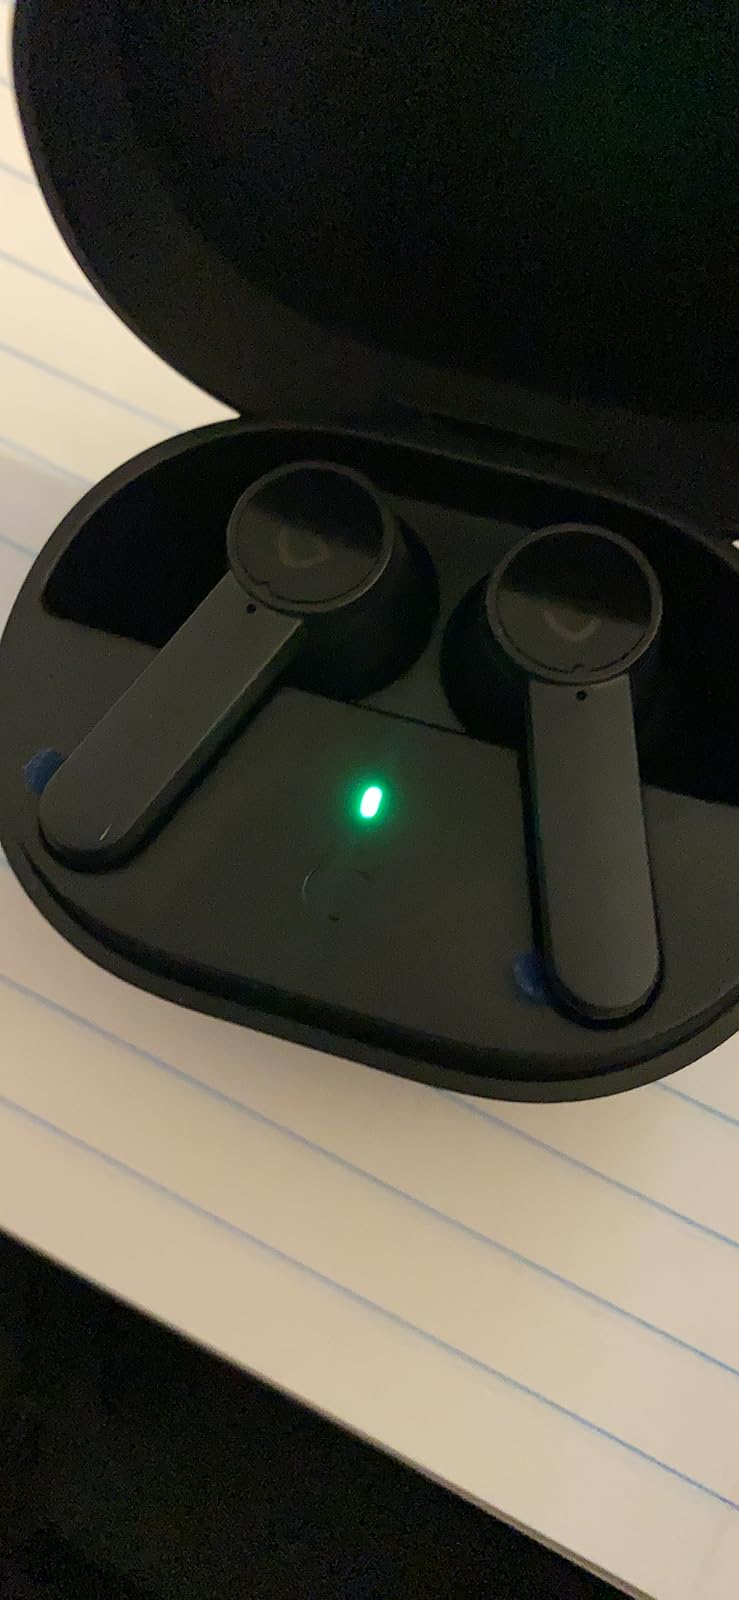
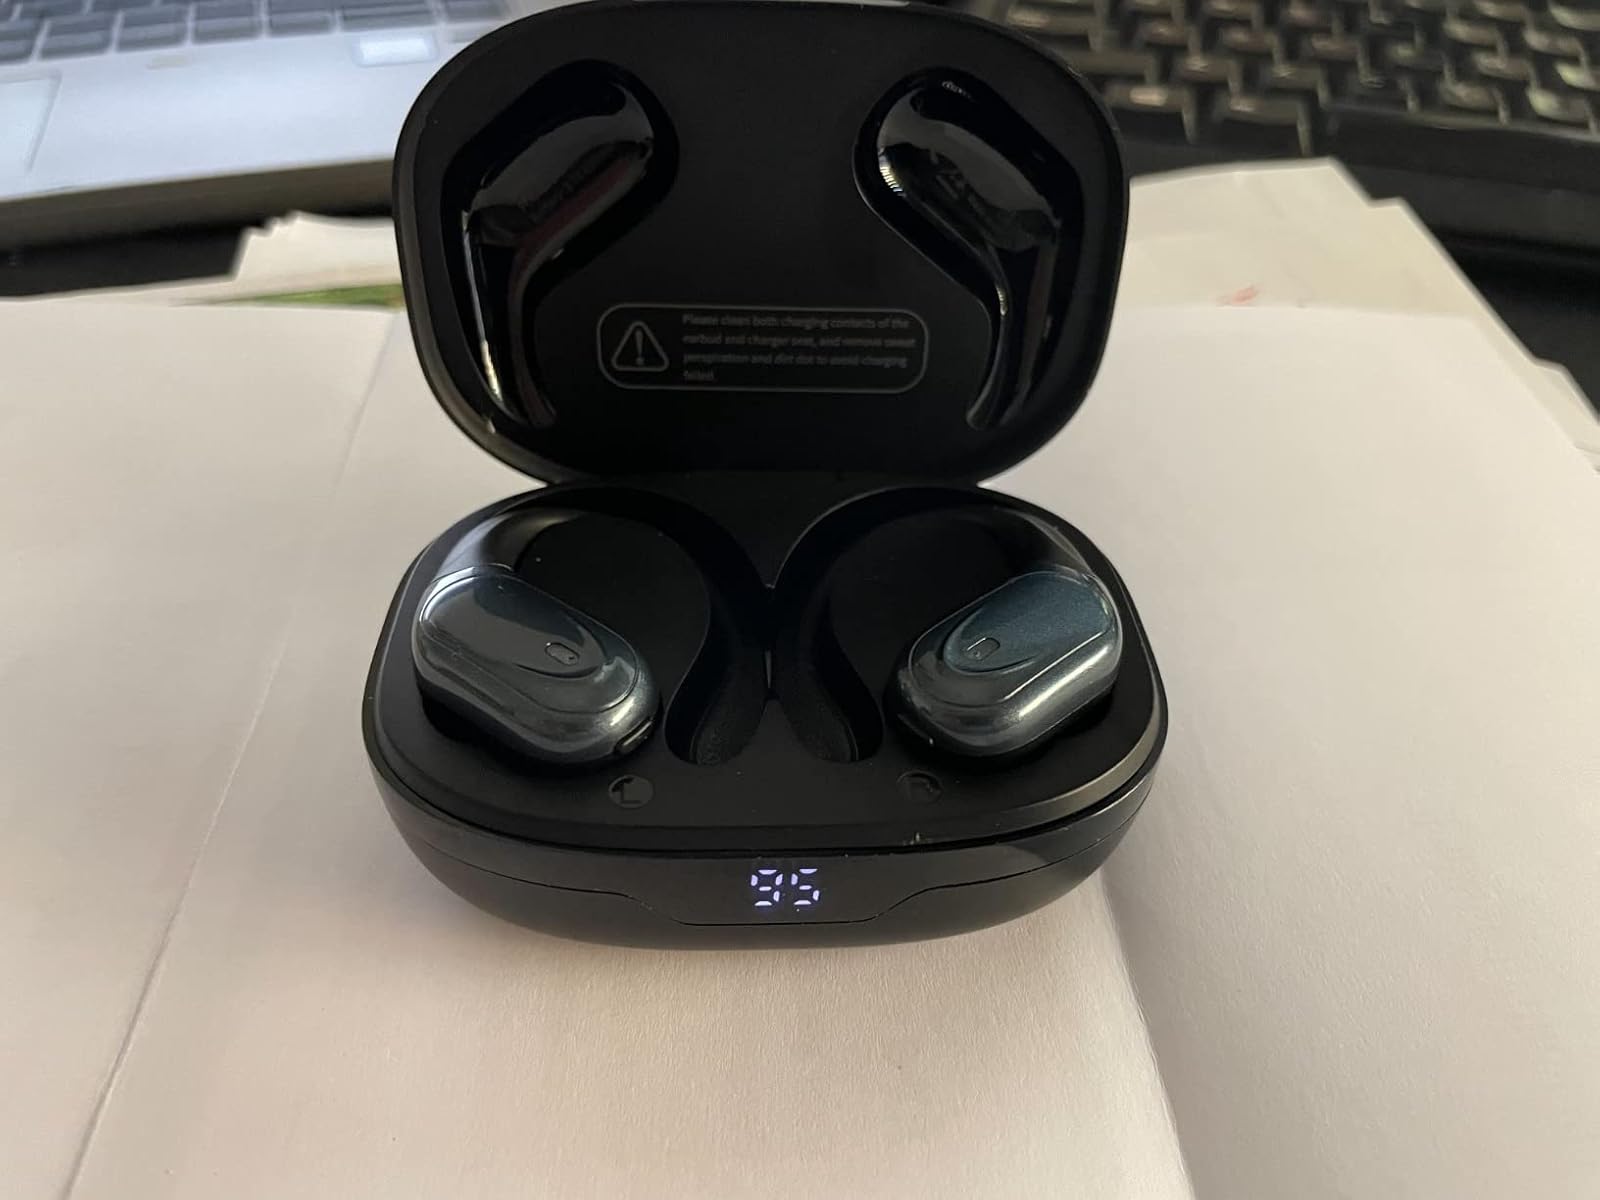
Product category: earbuds
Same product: no